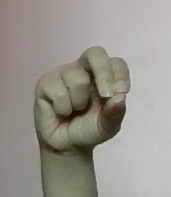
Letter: gaaf